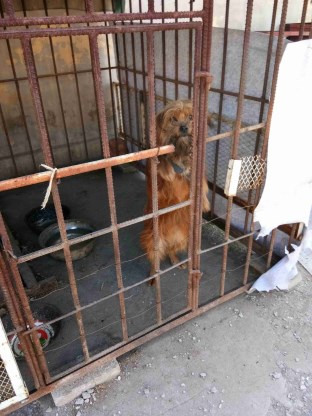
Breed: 3336-n000121-chinese_rural_dog